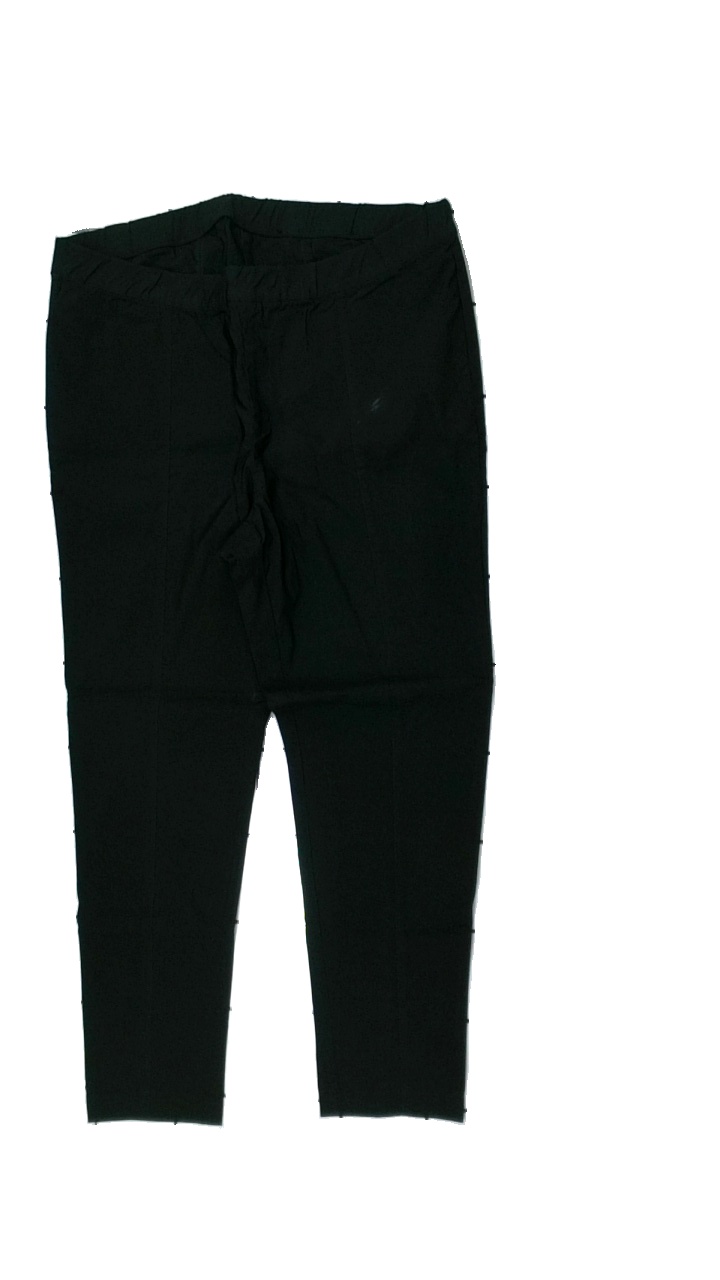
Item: Trousers (Ladies)
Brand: Missing
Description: byxor
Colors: Black
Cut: Regular
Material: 54% viskos 46% nylon
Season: All
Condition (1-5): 4
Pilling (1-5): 4
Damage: smuts fläckar
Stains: Minor
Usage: Export
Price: <50